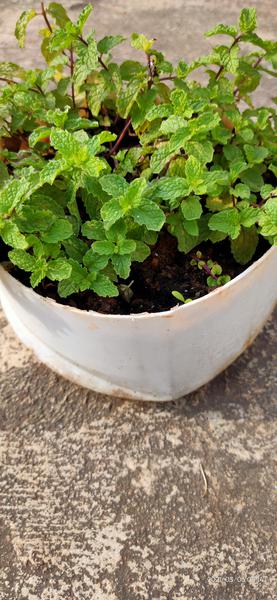
Plant: Mint